Snatch (film)

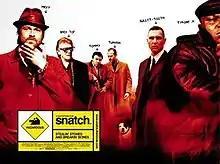
Theatrical release poster

Snatch is a 2000 British crime comedy film written and directed by Guy Ritchie, featuring an ensemble cast and set in the London criminal underworld. The film contains two intertwined plots, one dealing with the search for a stolen diamond, the other with a small-time boxing promoter (Jason Statham) who finds himself under the thumb of a ruthless gangster (Alan Ford) who is ready and willing to have his subordinates carry out severe and sadistic acts of violence.